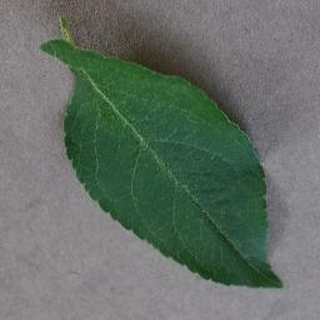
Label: healthy_apple